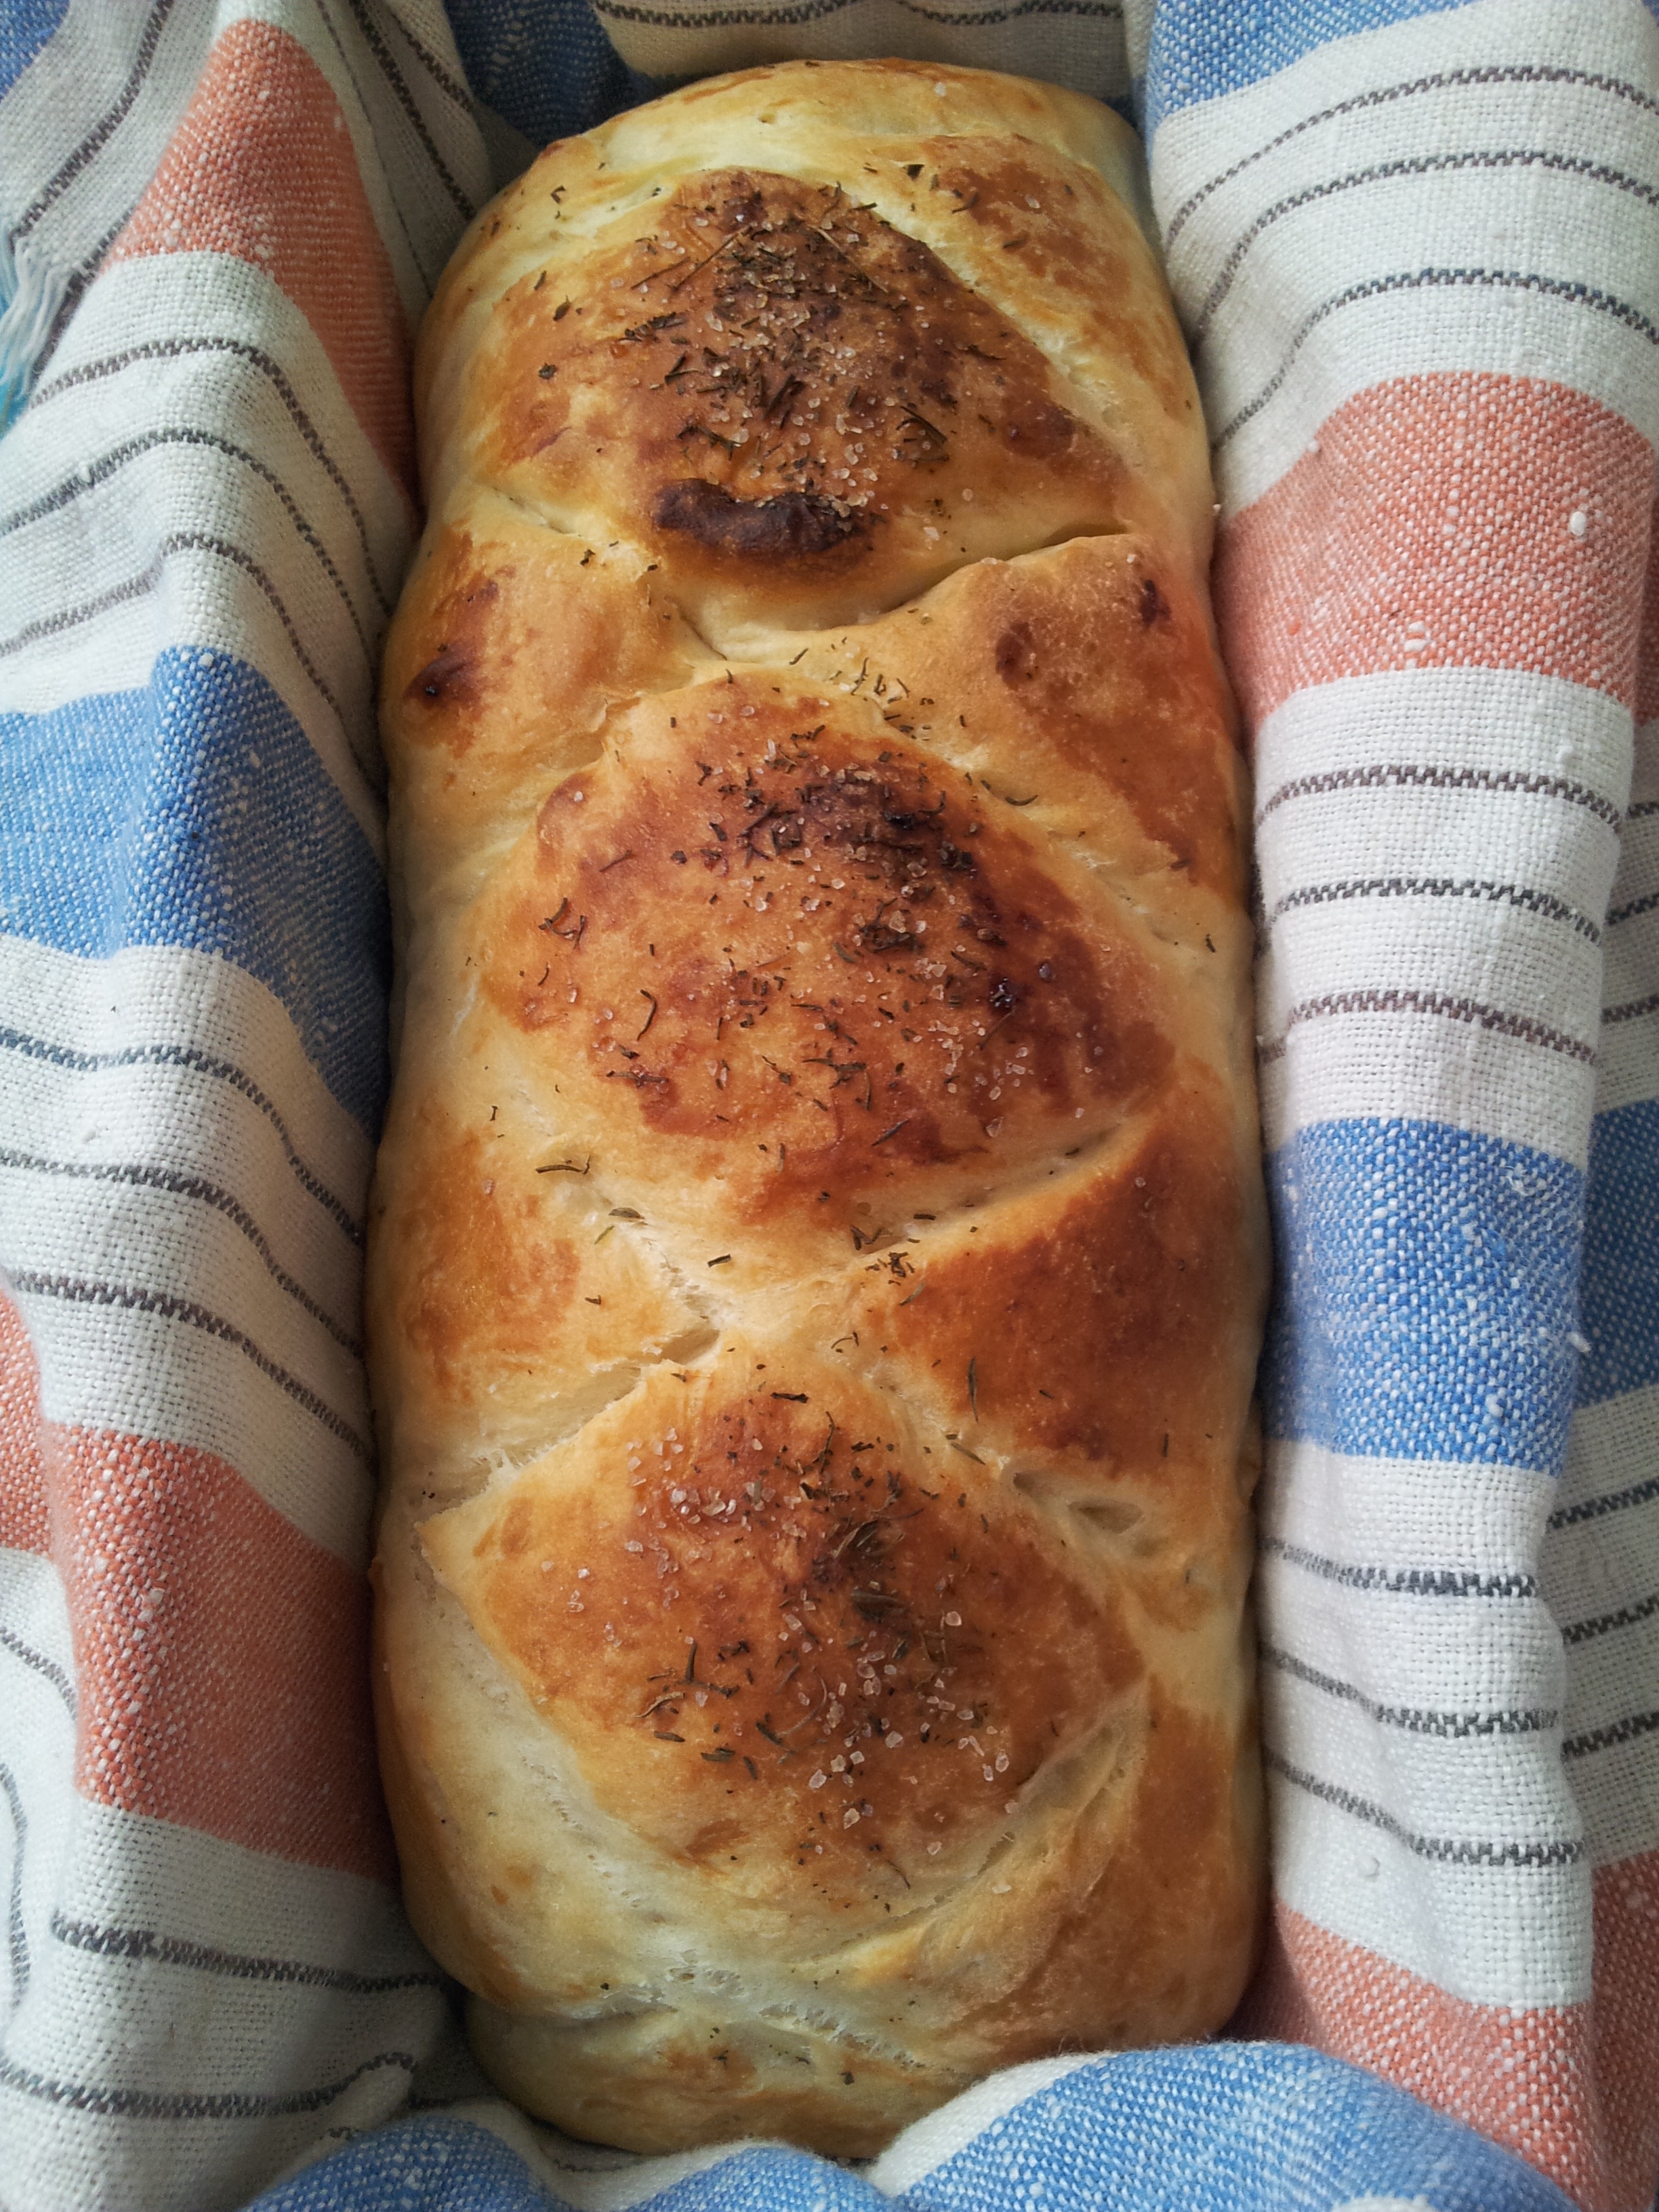
home, dish, meal, food, breakfast, baking, cuisine, delicious, bread, baguette, bake, ciabatta, oven, baked goods, paste products